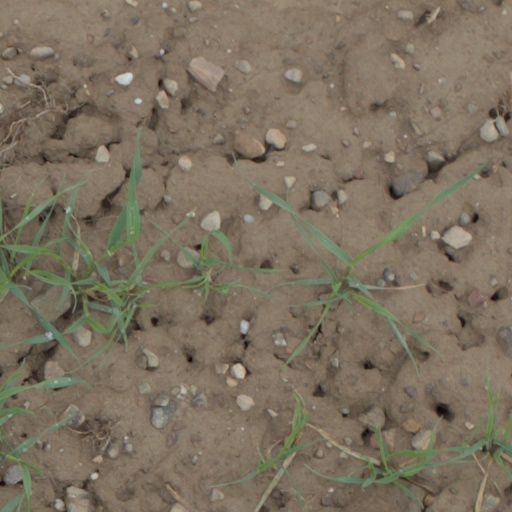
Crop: wheat